Erbil

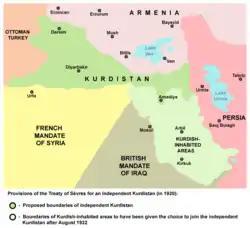
Provisions of the Treaty of Sèvres for an independent Kurdistan (in 1920)

Erbil lies on the plain beneath the mountains, but for the most part, the inhabitants of Iraqi Kurdistan dwell up above in the rugged and rocky terrain that is the traditional habitat of the Kurds since time immemorial.